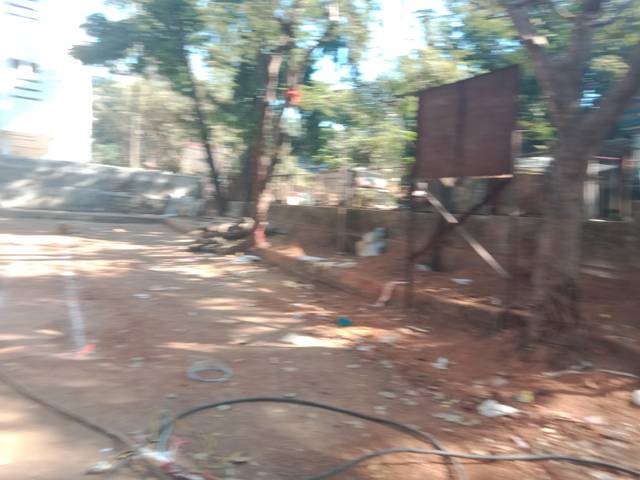
Region: India
Coordinates: 19.11, 72.903